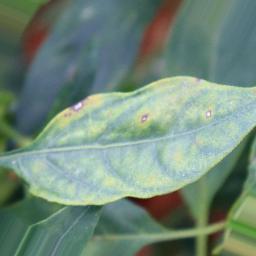
Label: cercospora